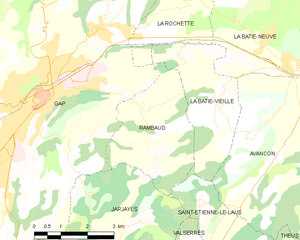
Carte des communes françaises: Rambaud